NIMBY

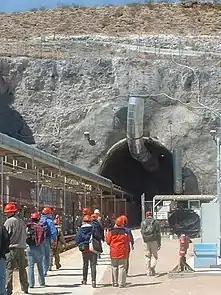
Proposed Yucca Mountain nuclear waste repository, northwest of Las Vegas, was approved by the government and then opposed by the citizens of Nevada. Federal funding ended in 2011.

The cause of NIMBYism is seen by some due to spatially concentrated costs and diffuse benefits together with regulatory transaction costs which result in a failure of conflict resolution.